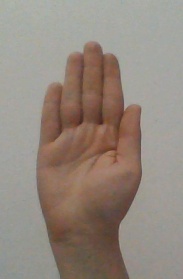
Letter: seen